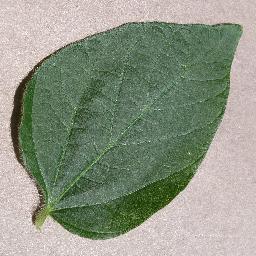
Label: Soybean___healthy